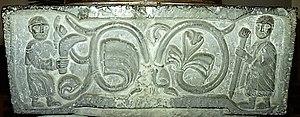
Belgique - Wallonie - Fonts baptismaux de Gentinnes
Les fonts baptismaux de Gentinnes sont situés en l'église Sainte-Gertrude de Gentinnes, section de la commune belge de Chastre en Brabant wallon.